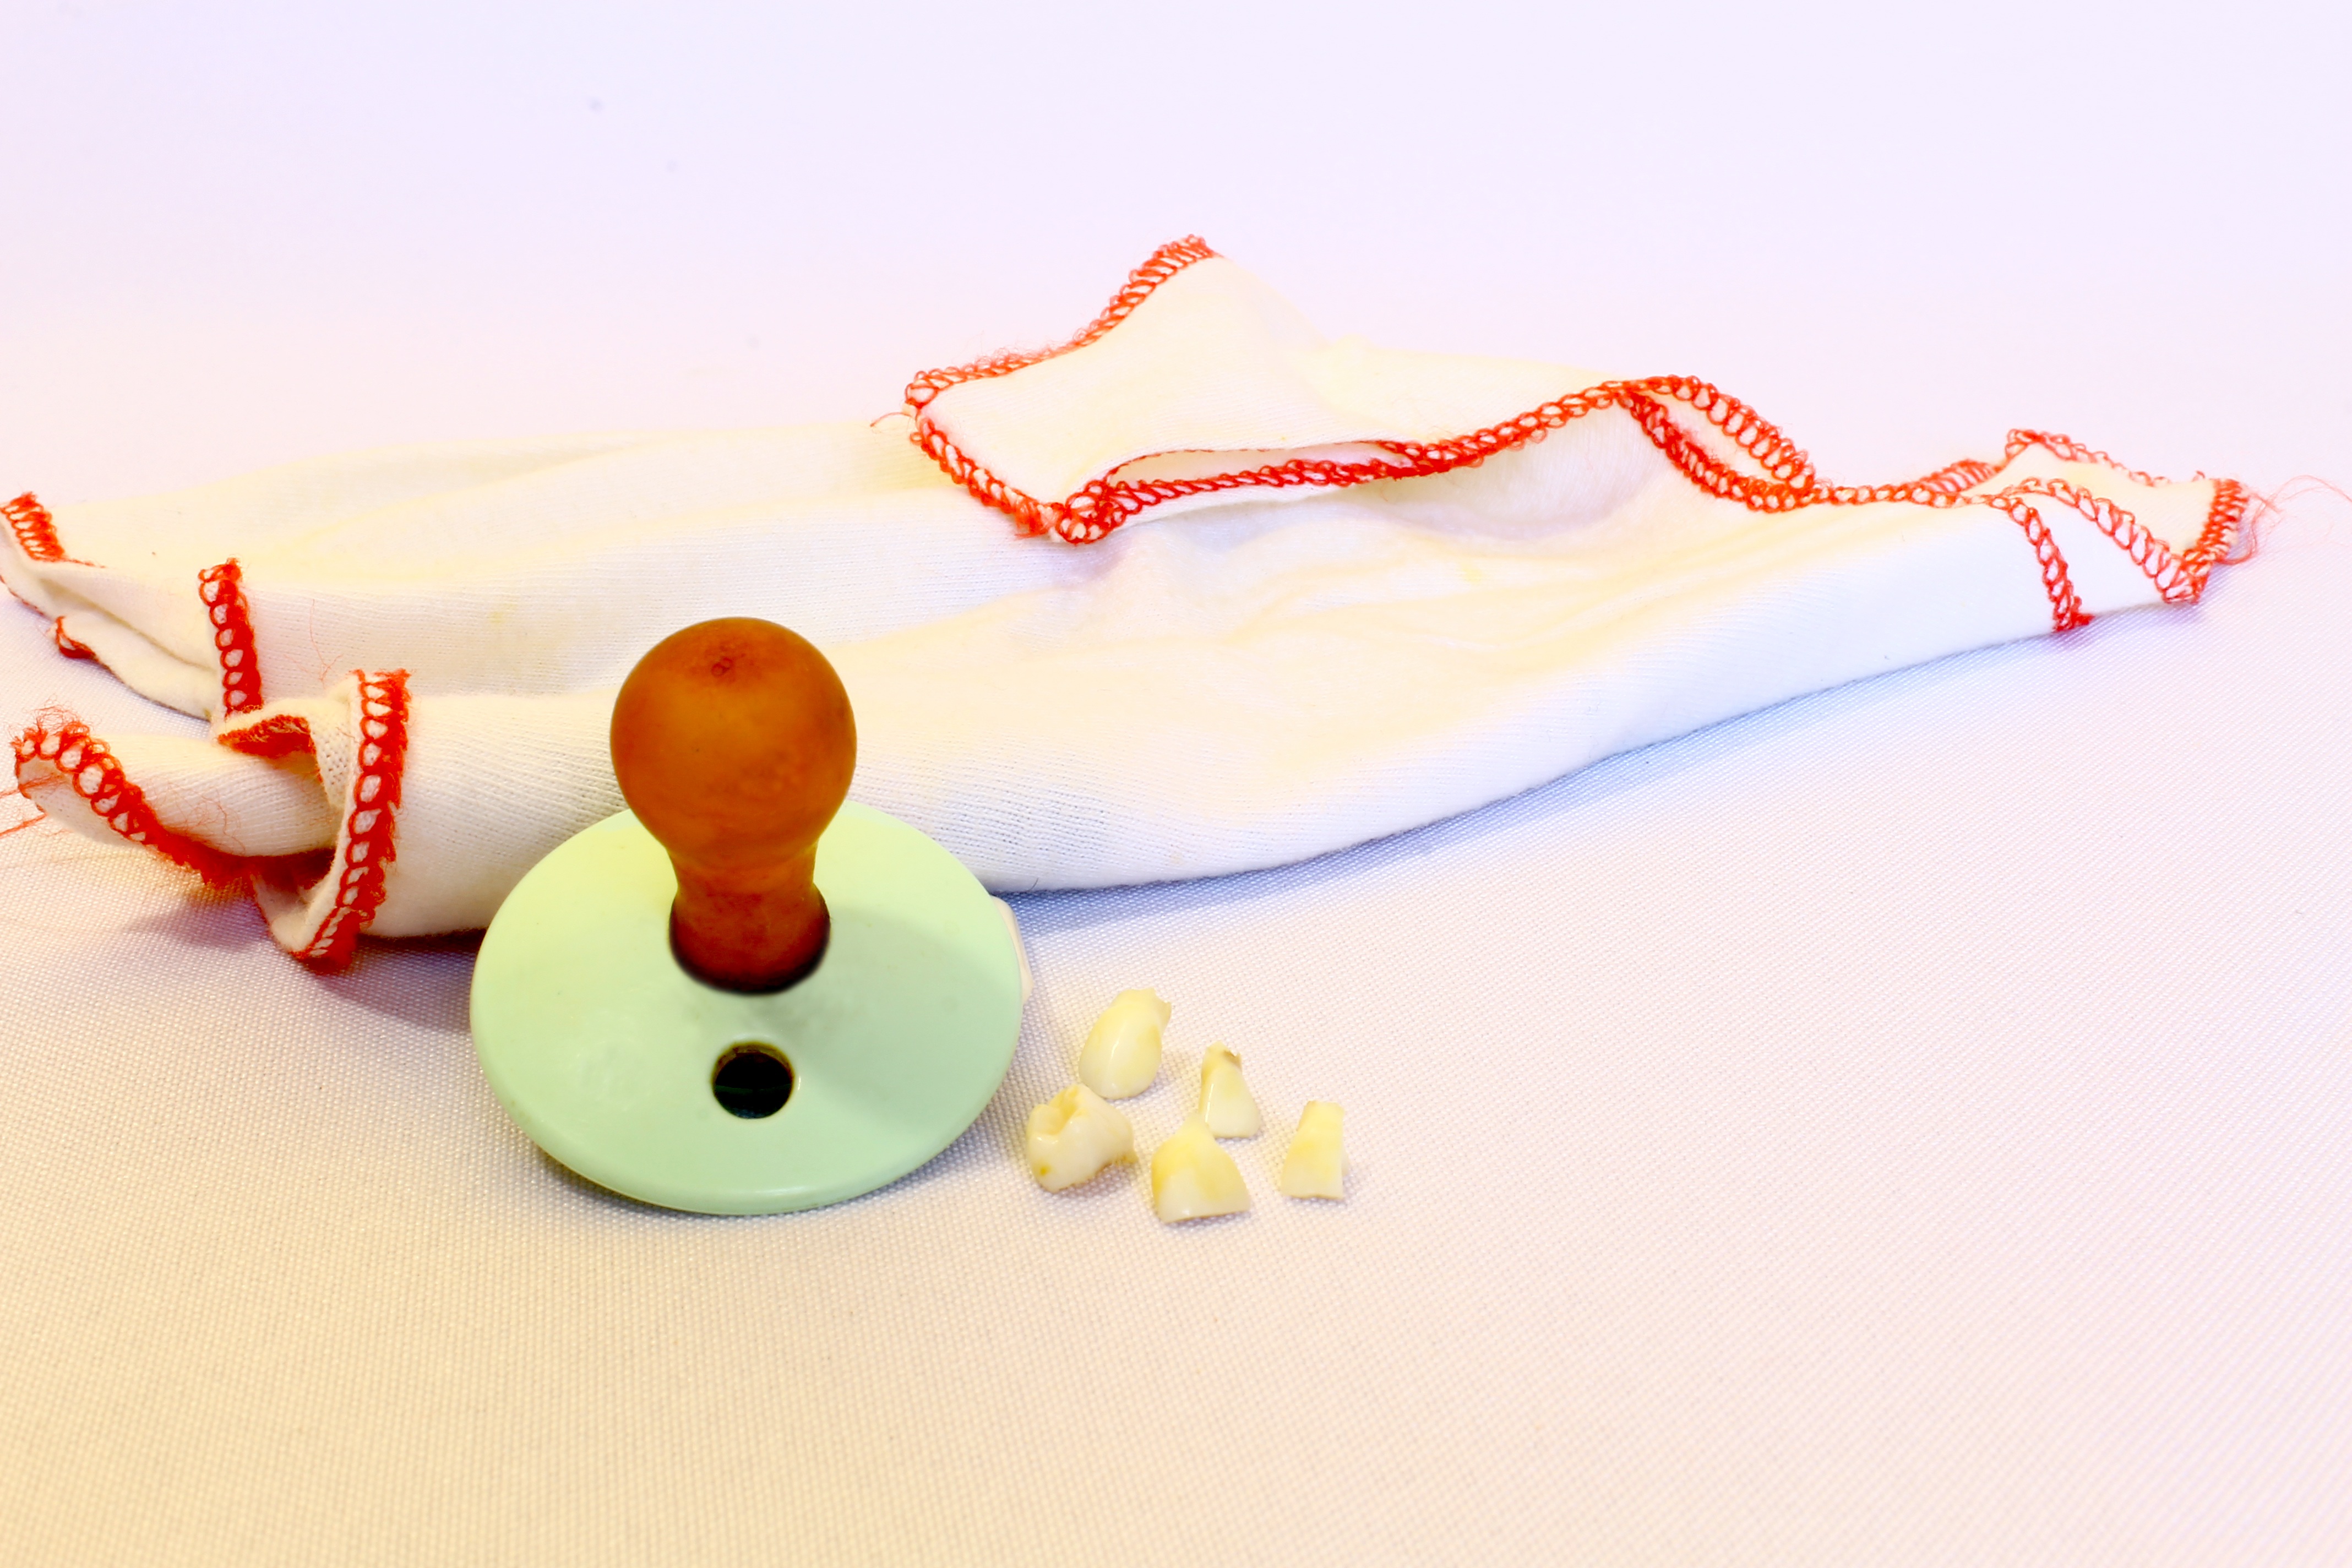
hand, memory, toy, childhood, art, children, organ, milk tooth, used pacifier, shirt for baby